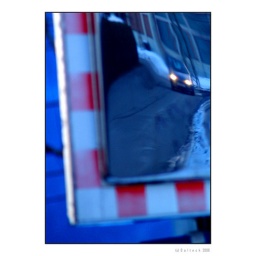
car in the mirror